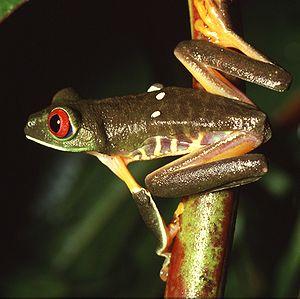
Agalychnis est un genre d'amphibiens de la famille des Phyllomedusidae.
Cette page a pour objet de présenter un arbre phylogénétique des Chordata, c'est-à-dire un cladogramme mettant en lumière les relations de parenté existant entre leurs différents groupes, telles que les dernières analyses reconnues les proposent. Ce n'est qu'une possibilité, et les principaux débats qui subsistent au sein de la communauté scientifique sont brièvement présentés ci-dessous, avant la bibliographie.
La forêt amazonienne, également connue sous le nom d'« Amazonie » ou « jungle amazonienne », est une forêt équatoriale d'Amérique du Sud couvrant la totalité du bassin versant du fleuve Amazone ainsi que des zones périphériques comme le plateau des Guyanes. Elle s'étend sur 9 Pays, principalement au Brésil.
Edward Drinker Cope, né le 28 juillet 1840 à Philadelphie où il est mort le 12 avril 1897, est un paléontologue et un anatomiste américain.
Agalychnis callidryas, la Rainette aux yeux rouges, est une espèce d'amphibiens de la famille des Phyllomedusidae.